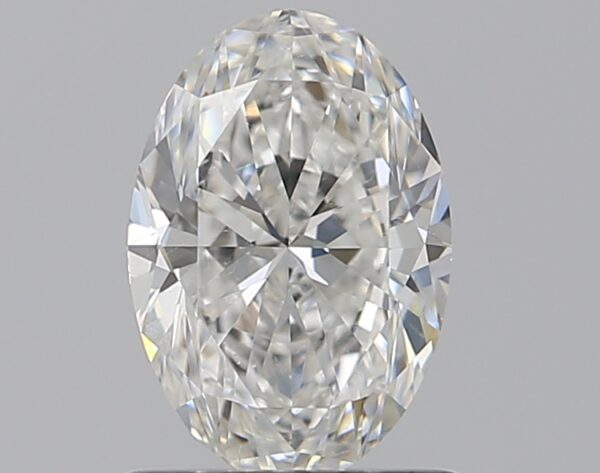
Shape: oval
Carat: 1.01
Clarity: SI1
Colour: F
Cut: EX
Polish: EX
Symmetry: EX
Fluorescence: F
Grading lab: GIA
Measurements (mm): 7.92 x 5.44 x 3.45